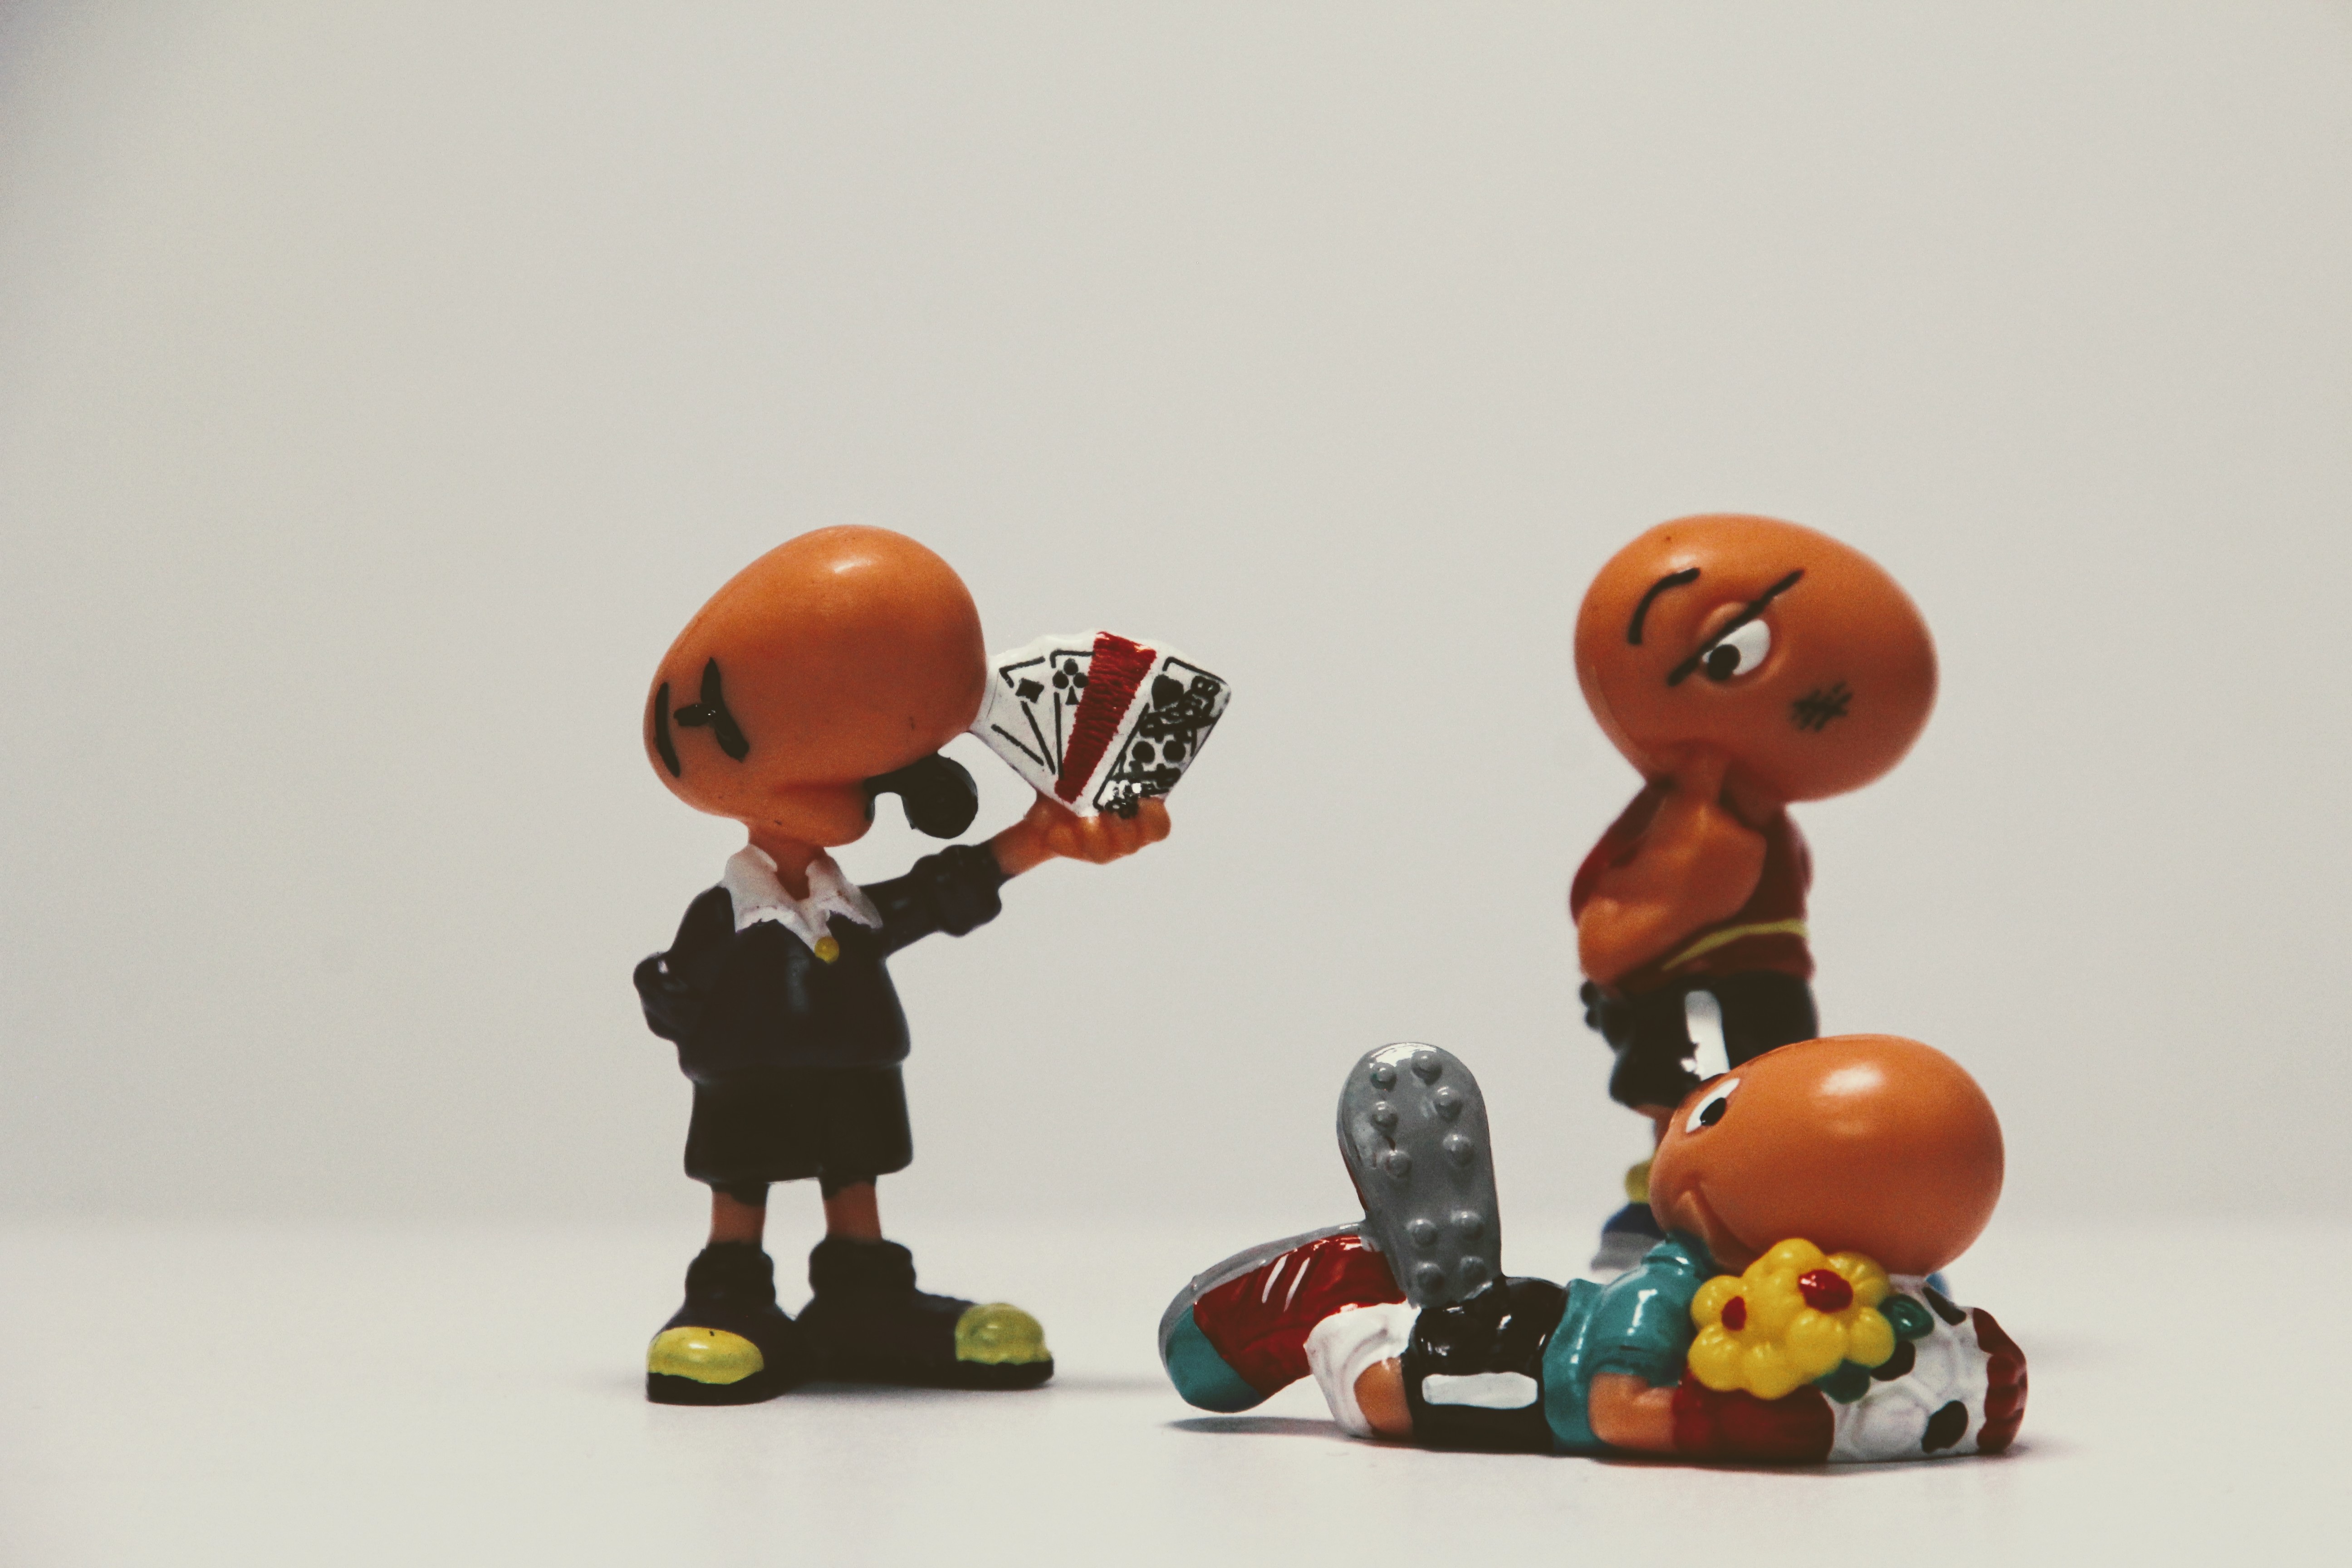
play, football, toy, figure, figurine, toys, lego, action figure, referee, football player, berraschungseifigur, bill body